Franklin Gritts

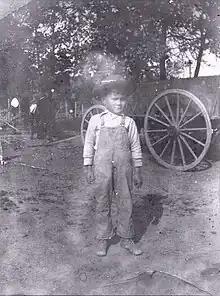
Franklin Gritts at the age of five years

Gritts was born in Vian, Oklahoma, on August 8, 1914. His father, George Gritts, a full-blood Cherokee whose name is on the Dawes Roll, was a traditionalist and attended Cherokee religious ceremonies in the Cookson Hills . His mother was Rachel Gritts (née Duck), a full-blood Cherokee who is also listed in the Dawes Roll. George's father, Anderson (A.W.) Gritts, was an officer of the Eastern Emigrant and Western Cherokee Association and supported lobbying efforts in Washington D.C. for the Cherokees regarding land and oil rights early in the 20th century. This association was a divergent of the Original Keetoowah Society, a religious and cultural traditionist group with roots going back to the 1850s. The Eastern Emigrant and Western Cherokee Association held one of its meetings at George Gritts’ farm over several days in August 1920, with people arriving on foot, horseback, in wagons, and a few in cars. They set up a camp in his fields. Gritts’ first memory is of this event as he thought all these people had come for his fifth birthday on August 8.